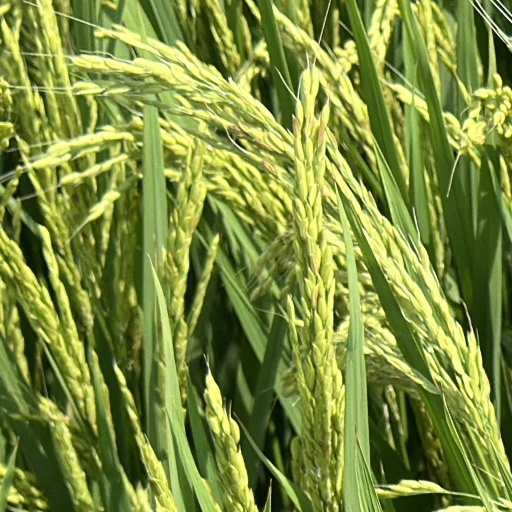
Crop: rice